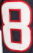
Number: 8